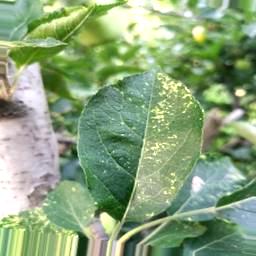
Label: Apple_Mosaic